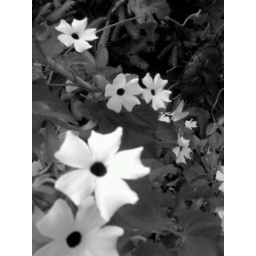
I took this pic in black and white cuz like I live for black and white pictures lol